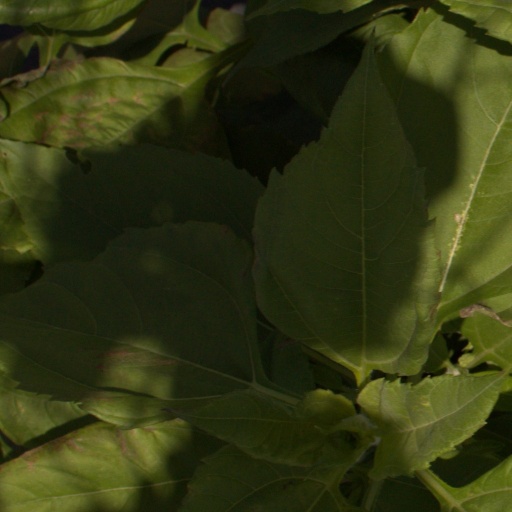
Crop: Jerusalem artichoke